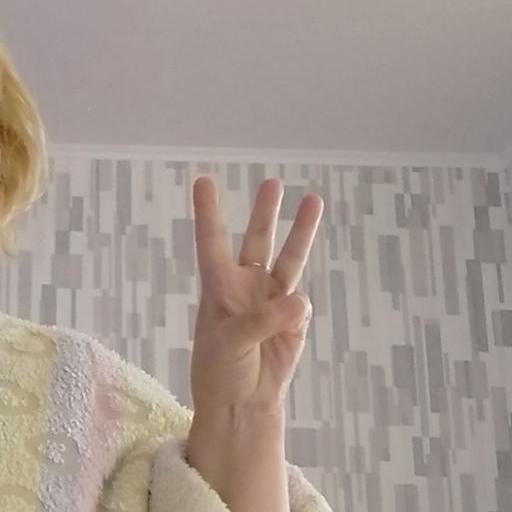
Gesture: three